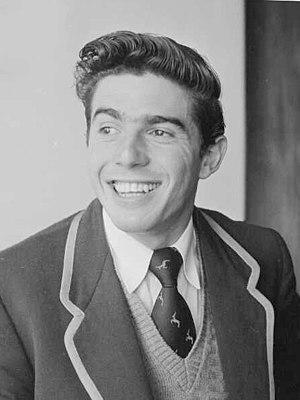
Wilfred Rosenberg, né le 18 juin 1934 au Cap et mort le 14 janvier 2019 à Herzliya, est un ancien joueur de rugby international sud-africain. Il évolue au poste de centre.